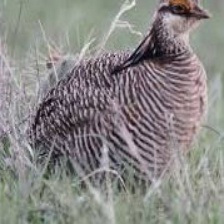
Species: GREATER PRAIRIE CHICKEN
Scientific name: TYMPANUCHUS CUPIDO